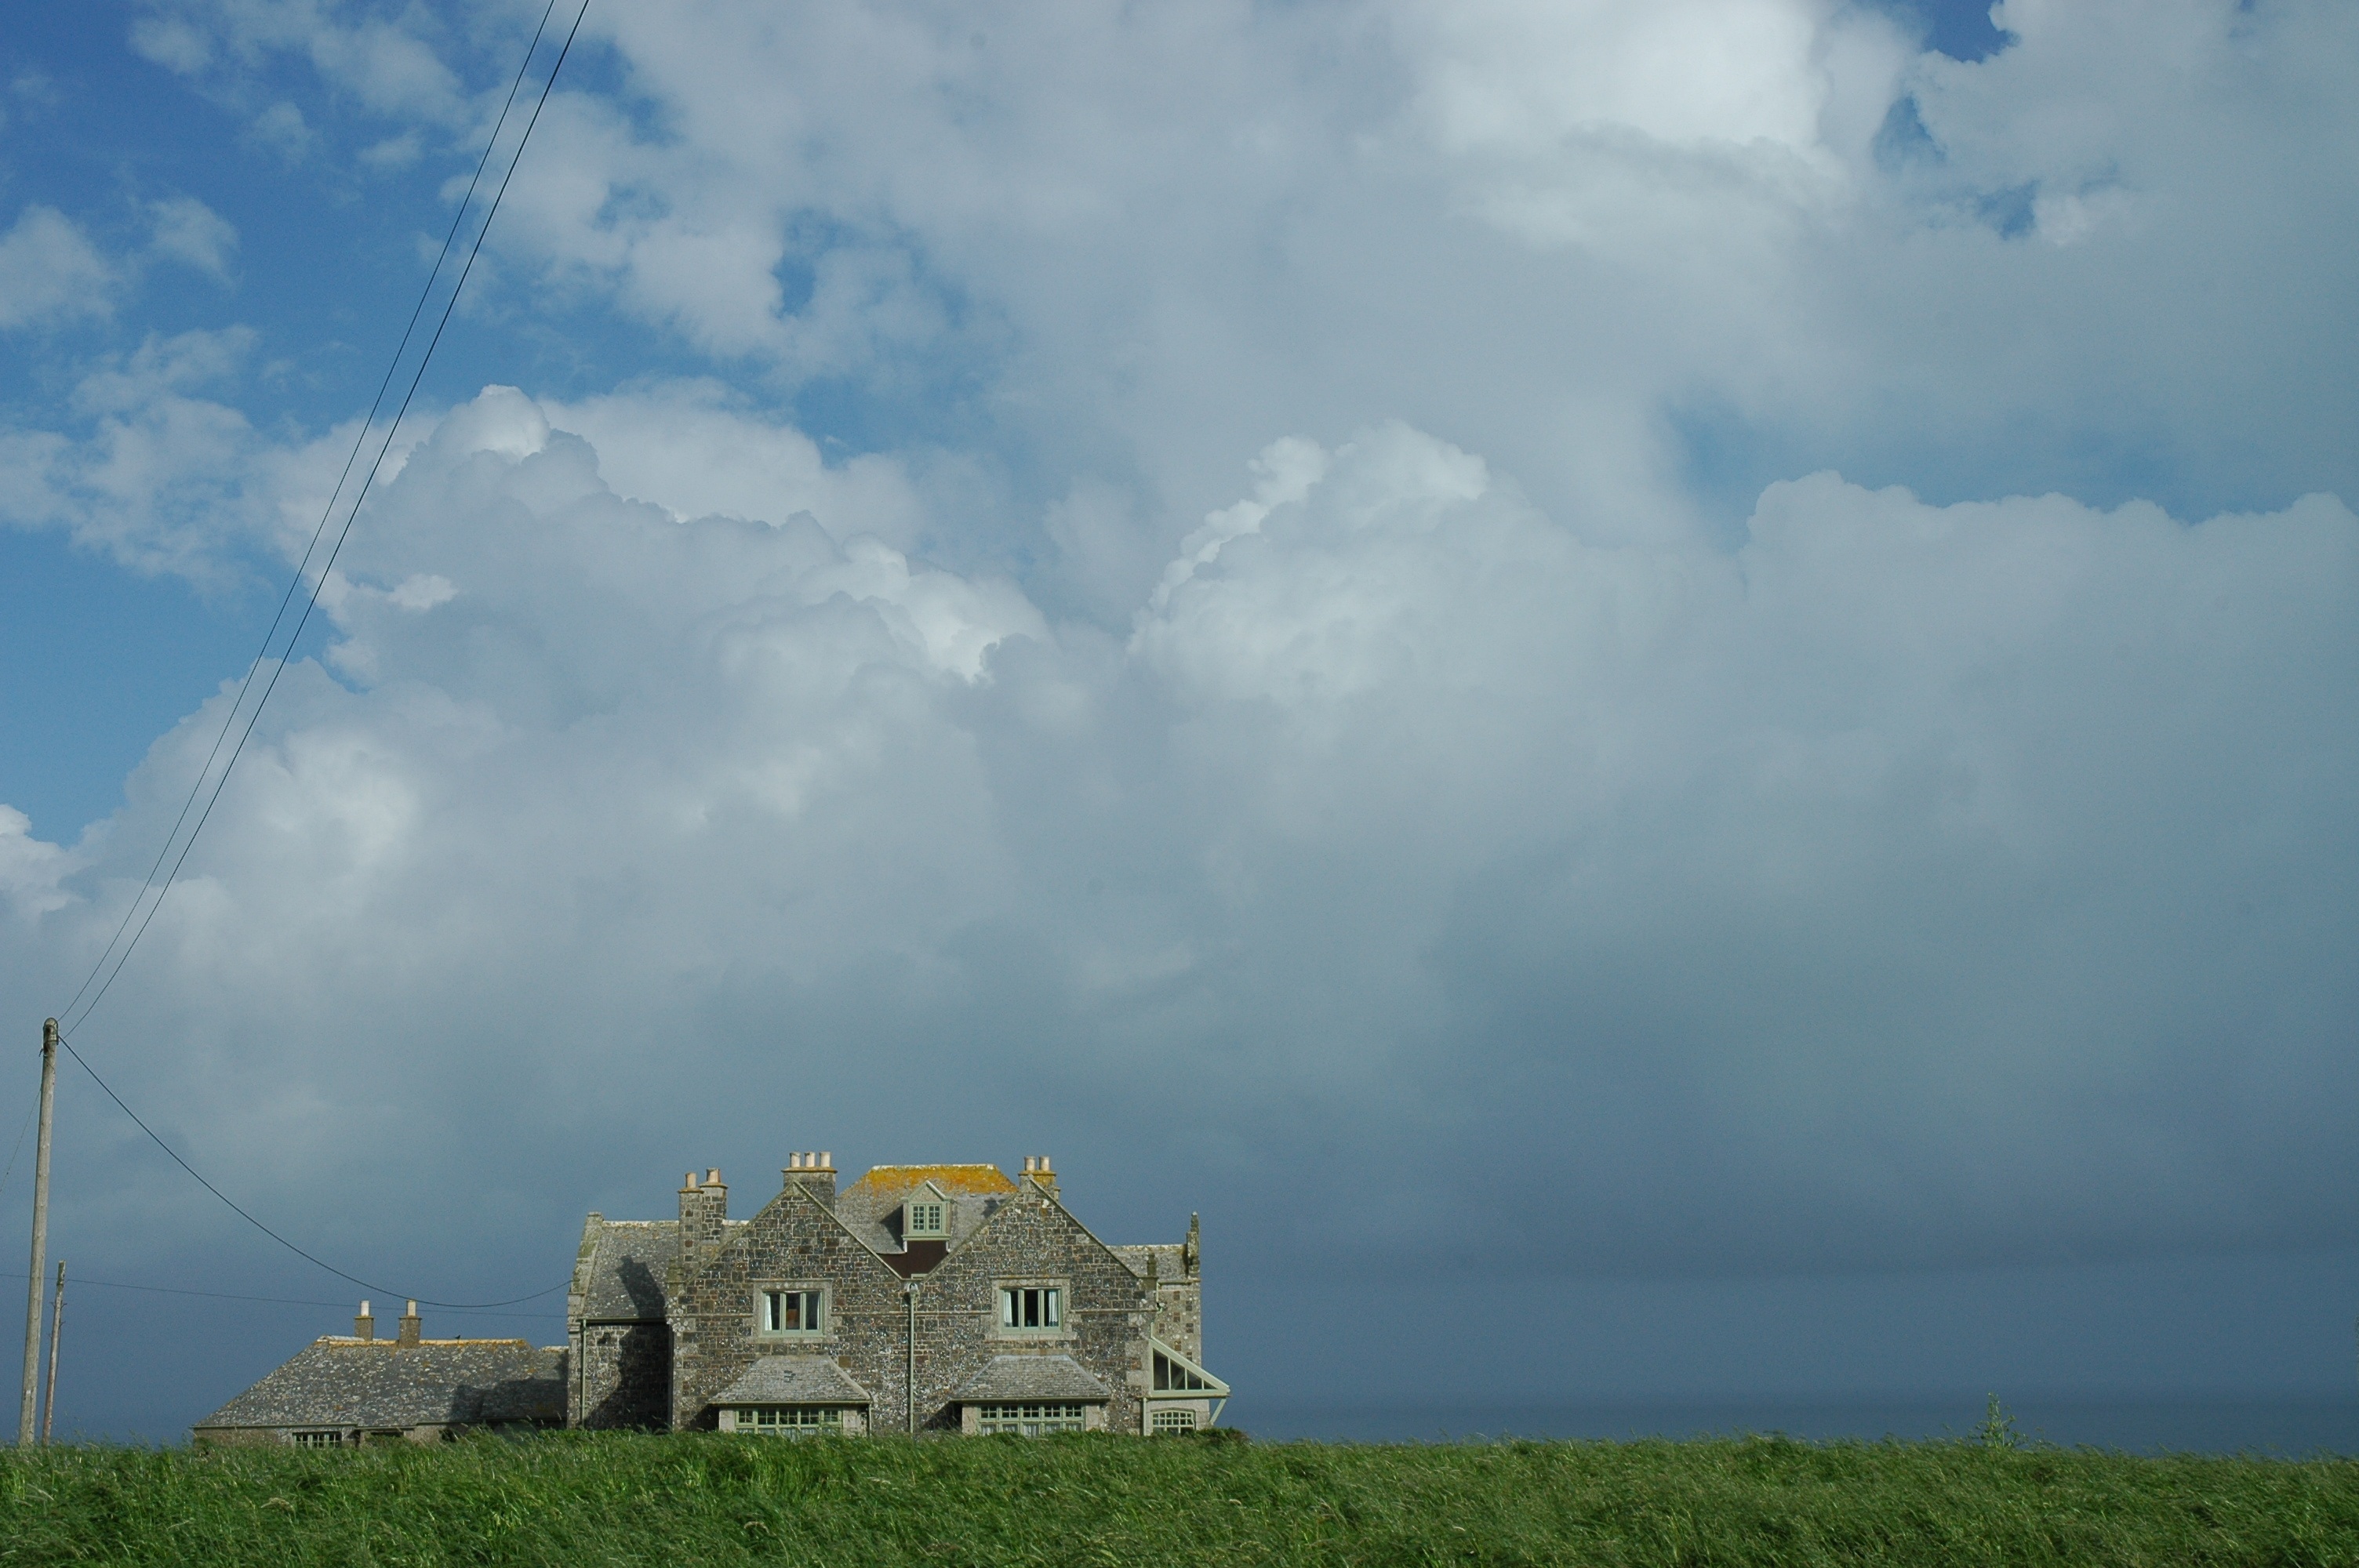
landscape, sea, coast, horizon, cloud, sky, field, meadow, sunlight, morning, hill, wind, home, weather, cumulus, plain, england, clouds, mood, cornwall, united kingdom, country house, rural area, meteorological phenomenon, atmospheric phenomenon, atmosphere of earth